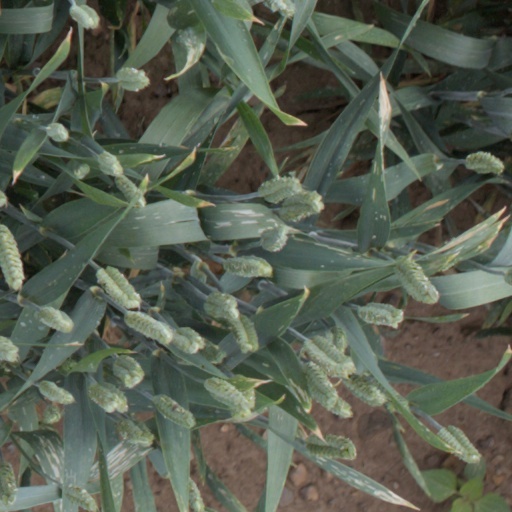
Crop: wheat